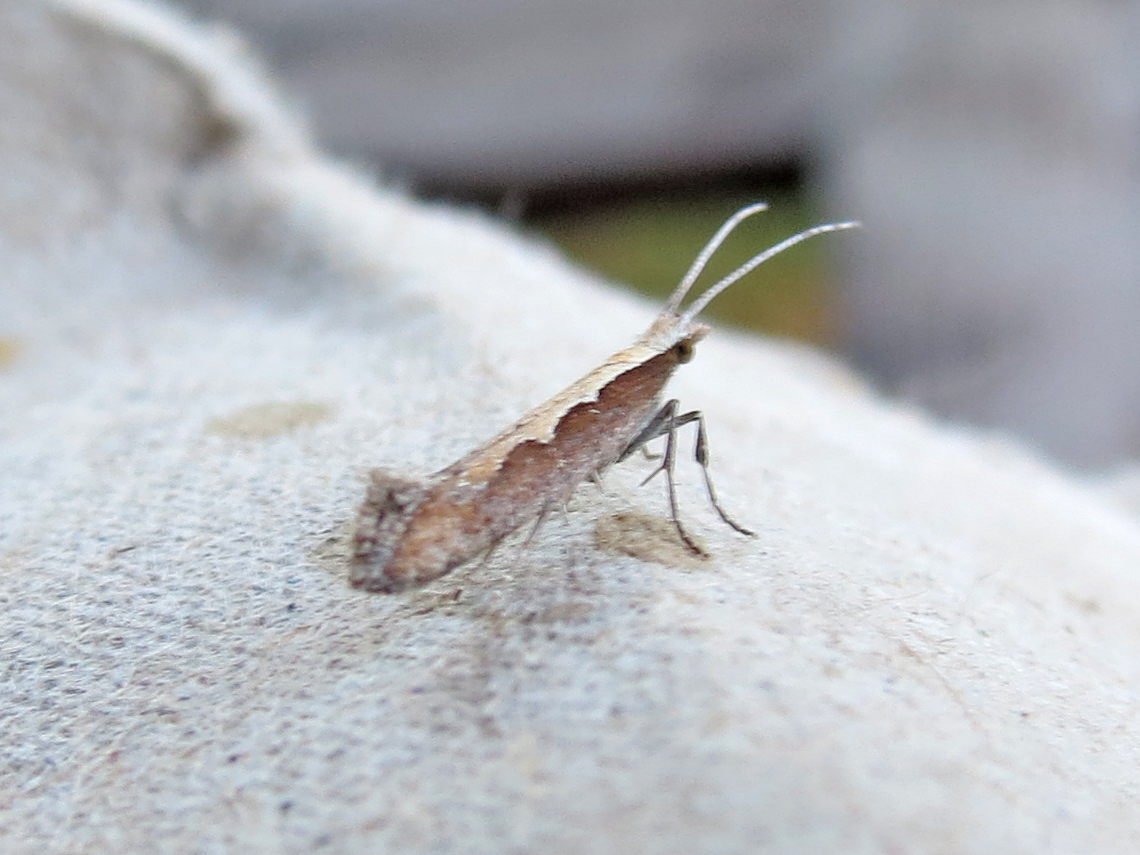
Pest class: diamondback_moth